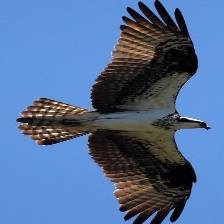
Species: OSPREY
Scientific name: PANDION HALIAETUS